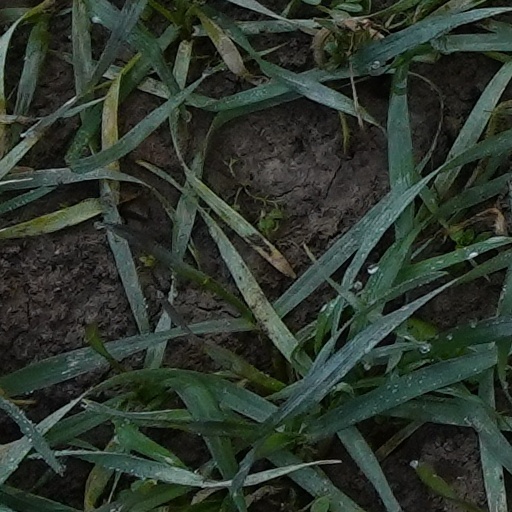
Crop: wheat